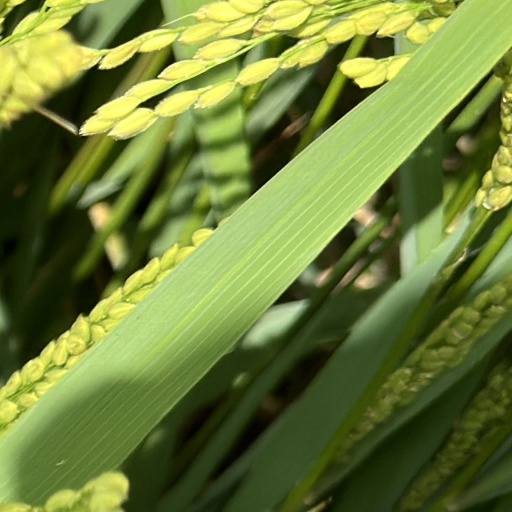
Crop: rice